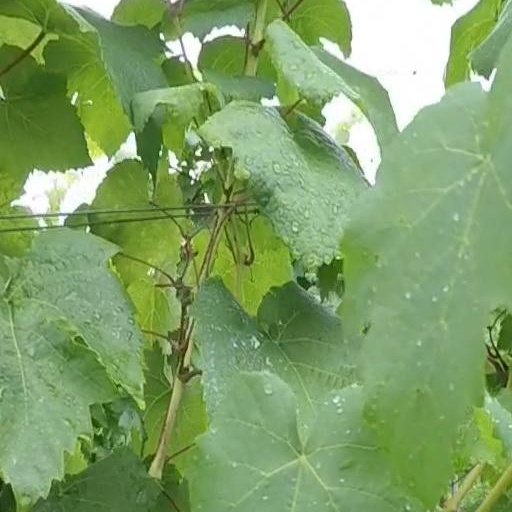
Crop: grape